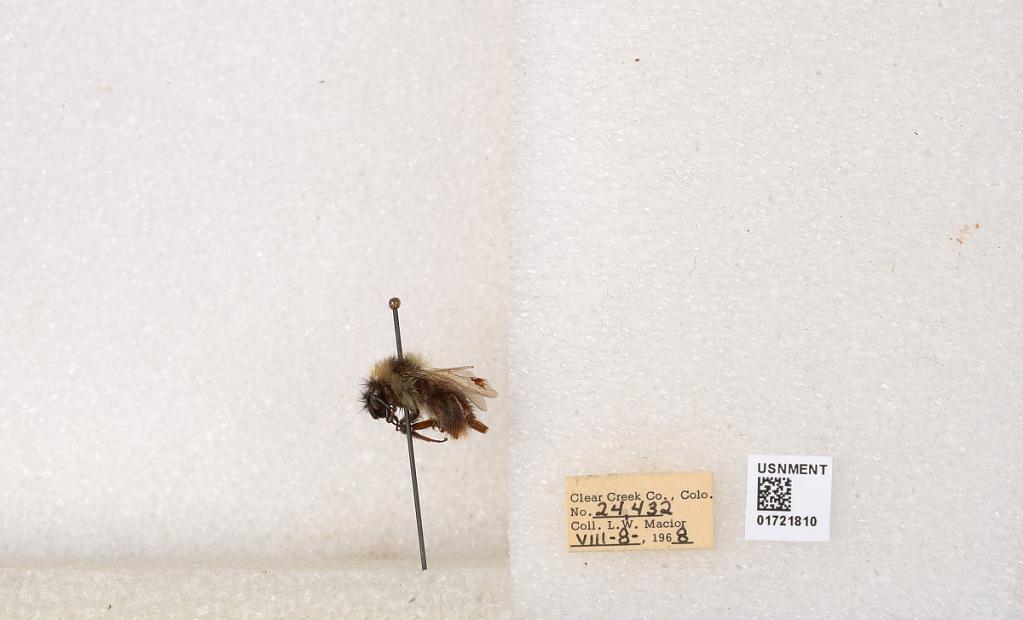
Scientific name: Bombus kirbyellus
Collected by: L. Macior
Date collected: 1968-8-8
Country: United States
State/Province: Colorado
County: Clear Creek
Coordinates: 39.6891, -105.644